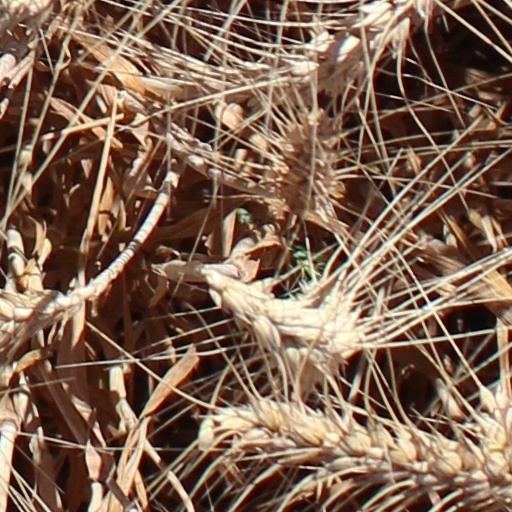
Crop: wheat